Lisbon

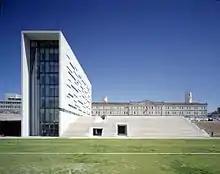
The rectory and main campus of the New University of Lisbon

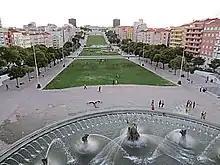
Instituto Superior Técnico, at the top, which belongs to the University of Lisbon is based on the Alameda D. Afonso Henriques.

The city of Lisbon is rich in architecture; Romanesque, Gothic, Manueline, Baroque, Modern and Postmodern constructions can be found all over Lisbon. The city is also crossed by historical boulevards and monuments along the main thoroughfares, particularly in the upper districts; notable among these are the "Avenida da Liberdade" (Avenue of Liberty), "Avenida Fontes Pereira de Melo", "Avenida Almirante Reis" and "Avenida da República" (Avenue of the Republic).